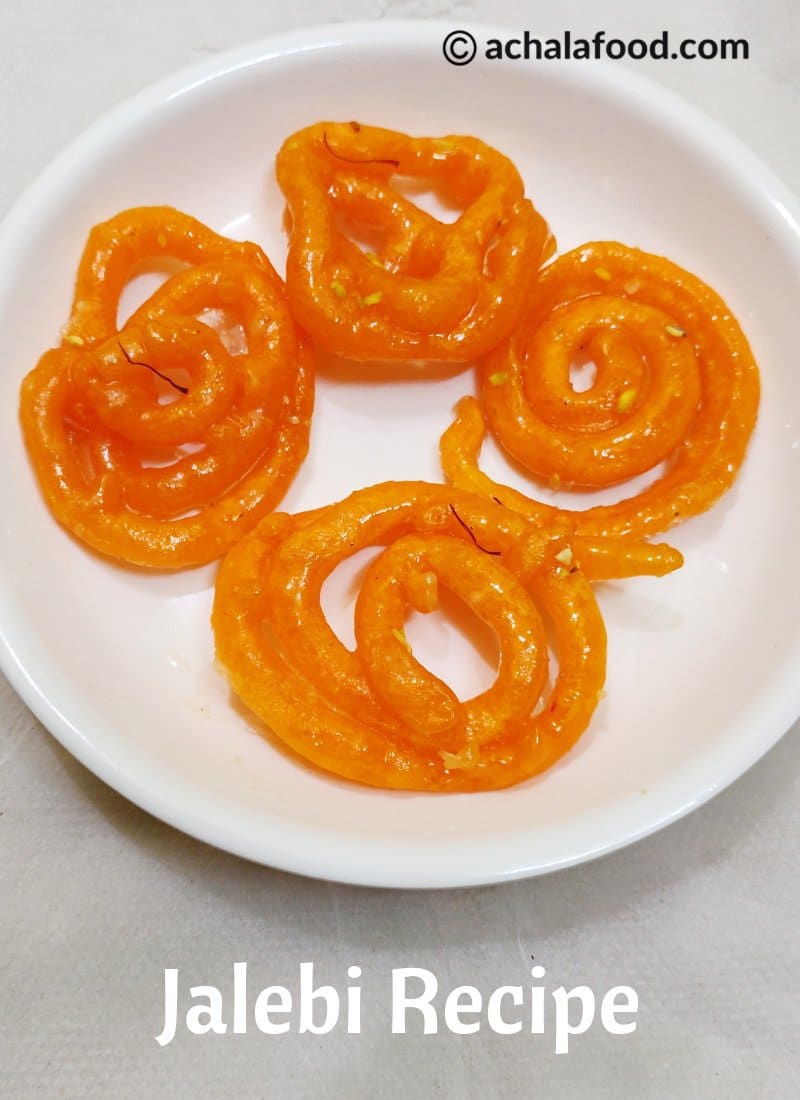
Dish: jalebi